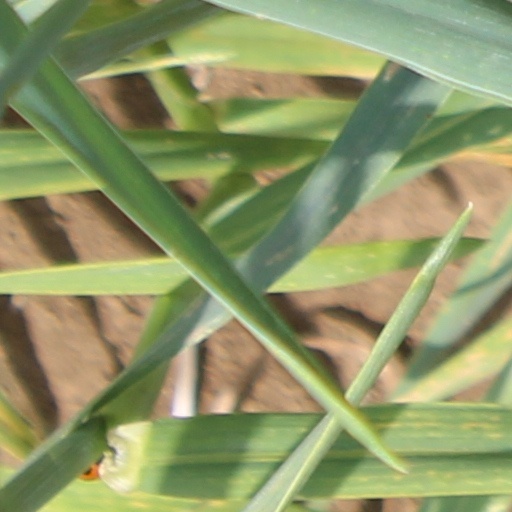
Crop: wheat